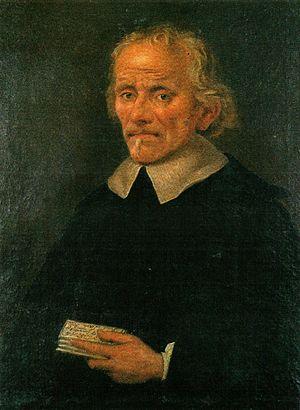
Francesco Negri était un prêtre italien catholique qui, de 1663 à 1666, a voyagé en Scandinavie. En 1670, il a publié un récit de ses voyages sous le titre Viaggio settentrionale.